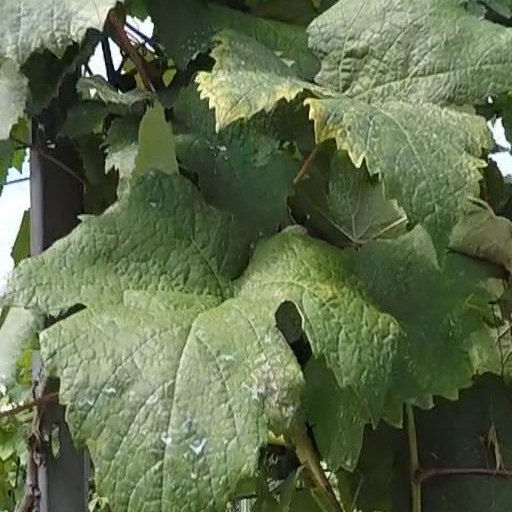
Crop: grape